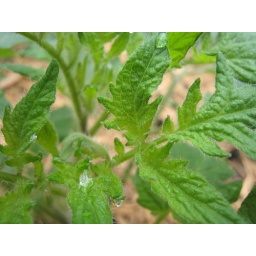
Some new planter boxes and raised beds in the backyard.